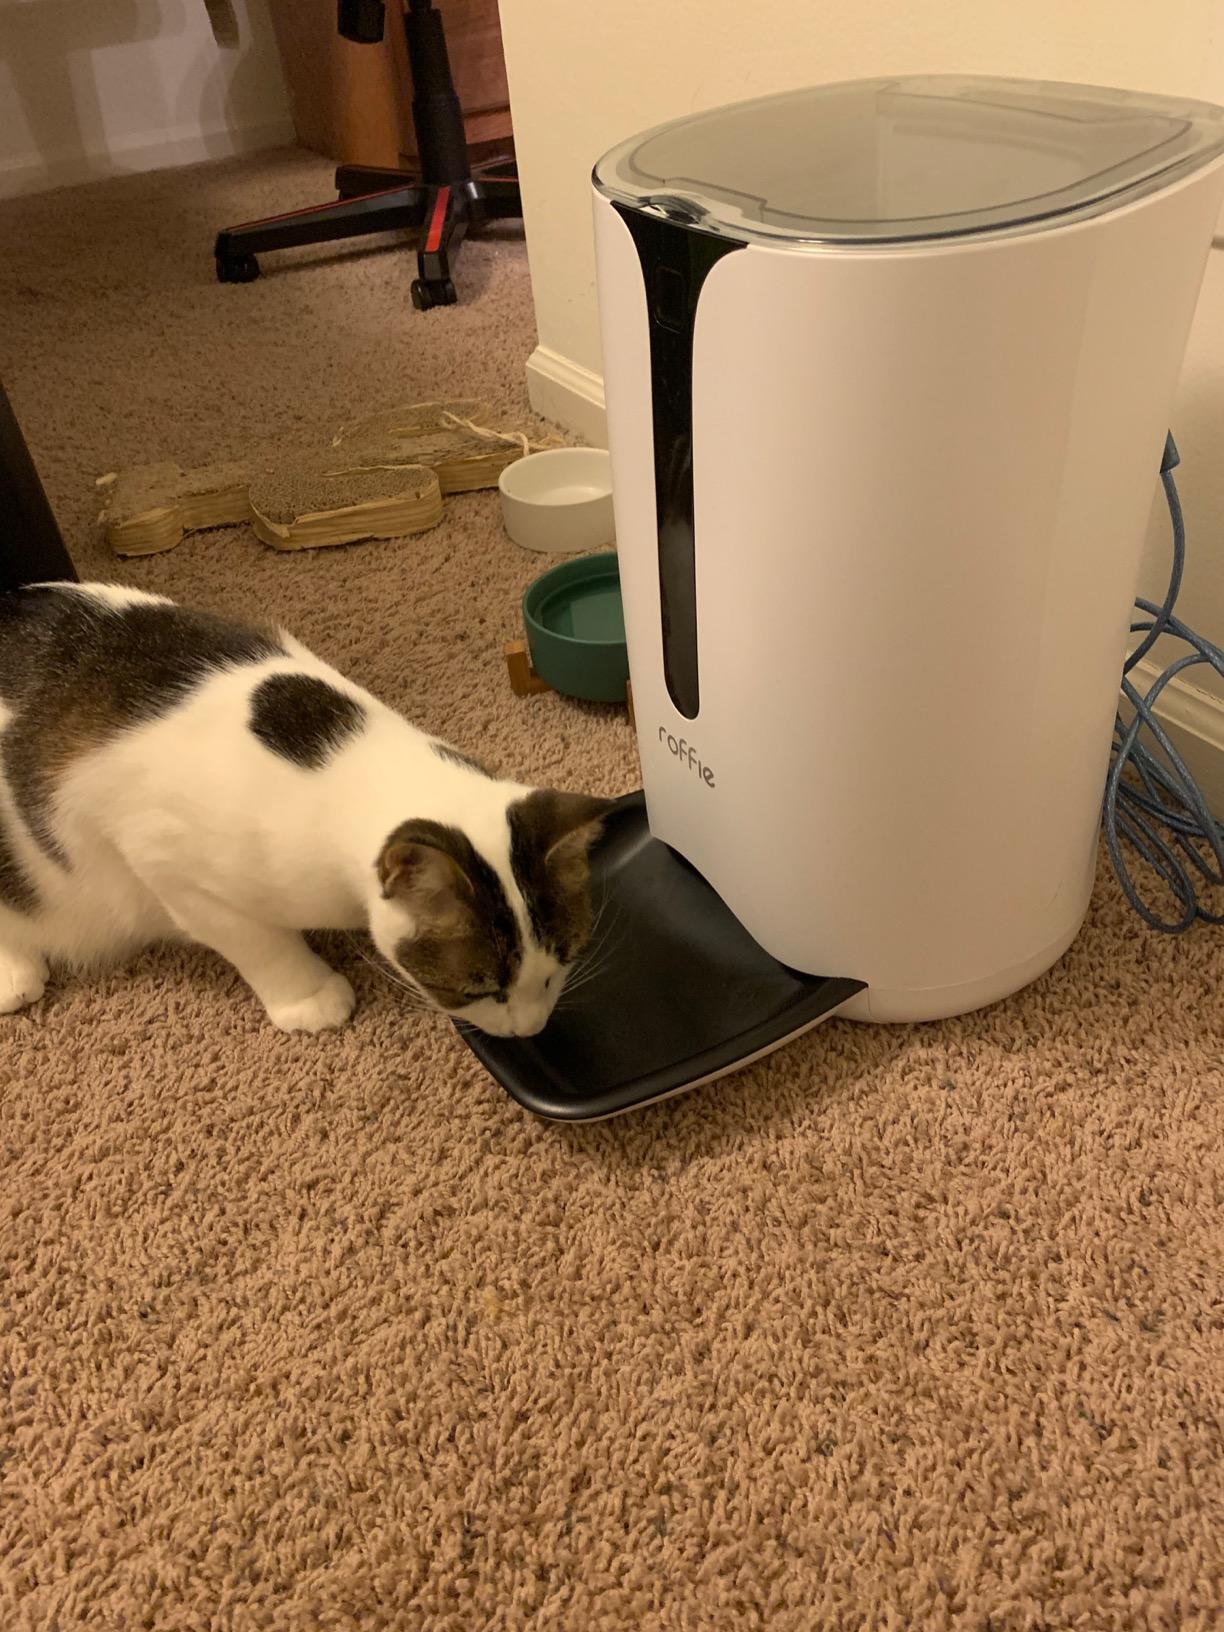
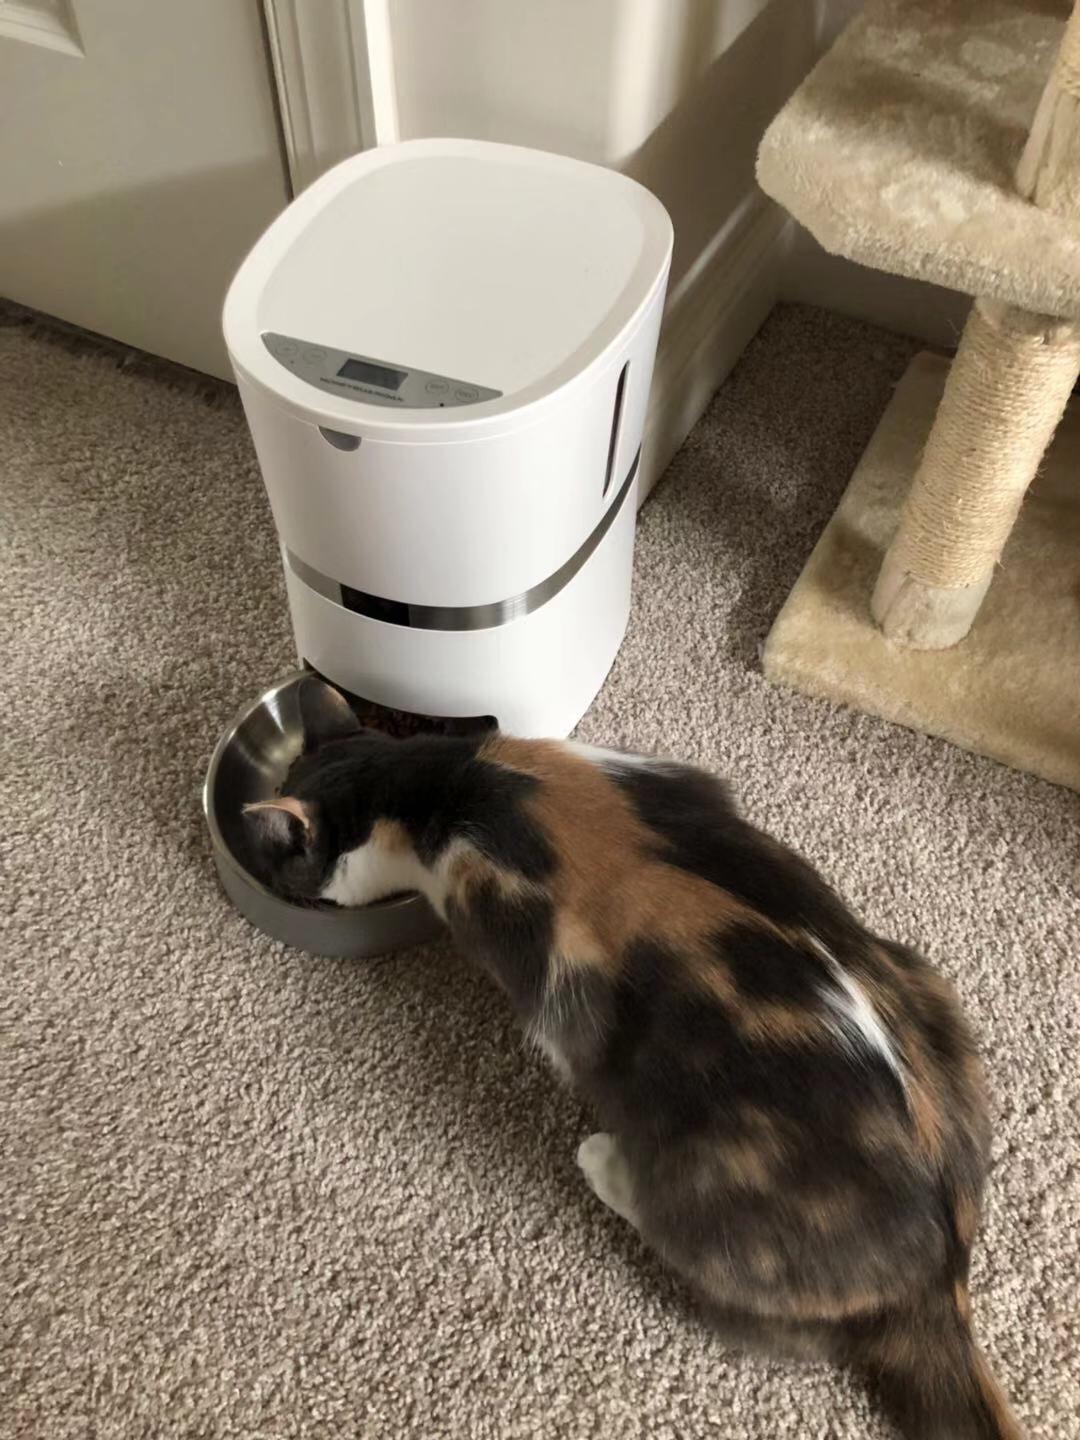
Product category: items_feeder
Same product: no